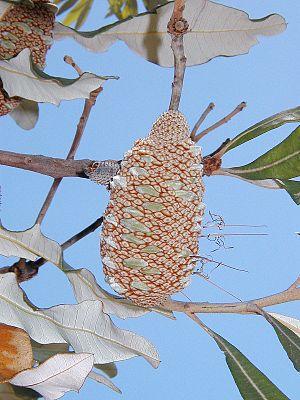
Banksia dentata est une espèce de buisson appartenant au genre Banksia. On le rencontre dans le nord de l'Australie, mais également en Nouvelle-Guinée et sur les îles Aru. C'est la seule espèce de Banksia qui ne soit pas endémique à l'Australie. Il se présente généralement sous la forme d'un petit arbre de 5 m, avec de grandes feuilles vertes dentées et des inflorescences jaunes.
La taxonomie de Banksia integrifolia a une histoire longue et complexe, résultant d'une confusion provoquée par la grande variabilité de l'espèce, sa ressemblance avec des espèces voisines, l'existence d'hybrides entre Banksia integrifolia et des espèces apparentées et des premières tentatives de classification des espèces fondées seulement sur des spécimens de plantes desséchées. Elle est maintenant largement stabilisée, l'espèce étant rangée dans Banksia ser. Salicinae et subdivisée en trois sous-espèces : Banksia integrifolia subsp. integrifolia, Banksia integrifolia subsp. compar et Banksia integrifolia subsp. monticola. Les seuls points de débat qui subsistent concernent les relations entre Banksia integrifolia et plusieurs espèces proches parentes de la série des Salicinae.